Wild cats in Sindh

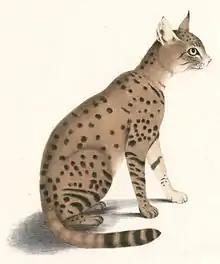
llustration of an Indian desert wildcat from Thomas Hardwicke's collection

Leopards (Sindhi:چٽرن وارو چِيتو) have lived in the high lands of Sindh like Kirthar Ranges and Karoonjhar Mountains. They are uncommon in Sindh, and share prey populations with cheetahs. In the hills approaching the Indus, both species prey on the gazelle or ravine deer. Of the two, leopards are larger threats to farmers, as they often hide during the day in high jowaree fields, while cheetahs seldom emerge from the hills. Leopards are known to prey on domestic animals such as sheep, goats, and dogs. The common leopard is listed as protected and illegal to hunt in provincial laws of Sindh which can result in punishment of five years in prison and Rs 1.2 million fine. Leopards have been hunted to close to extinction either as trophies or as pests by hunters.